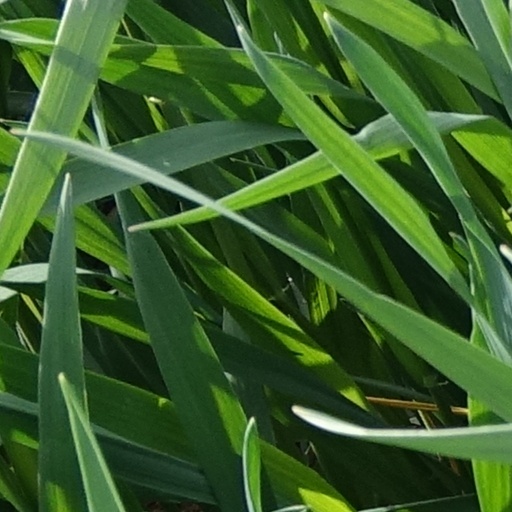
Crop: wheat